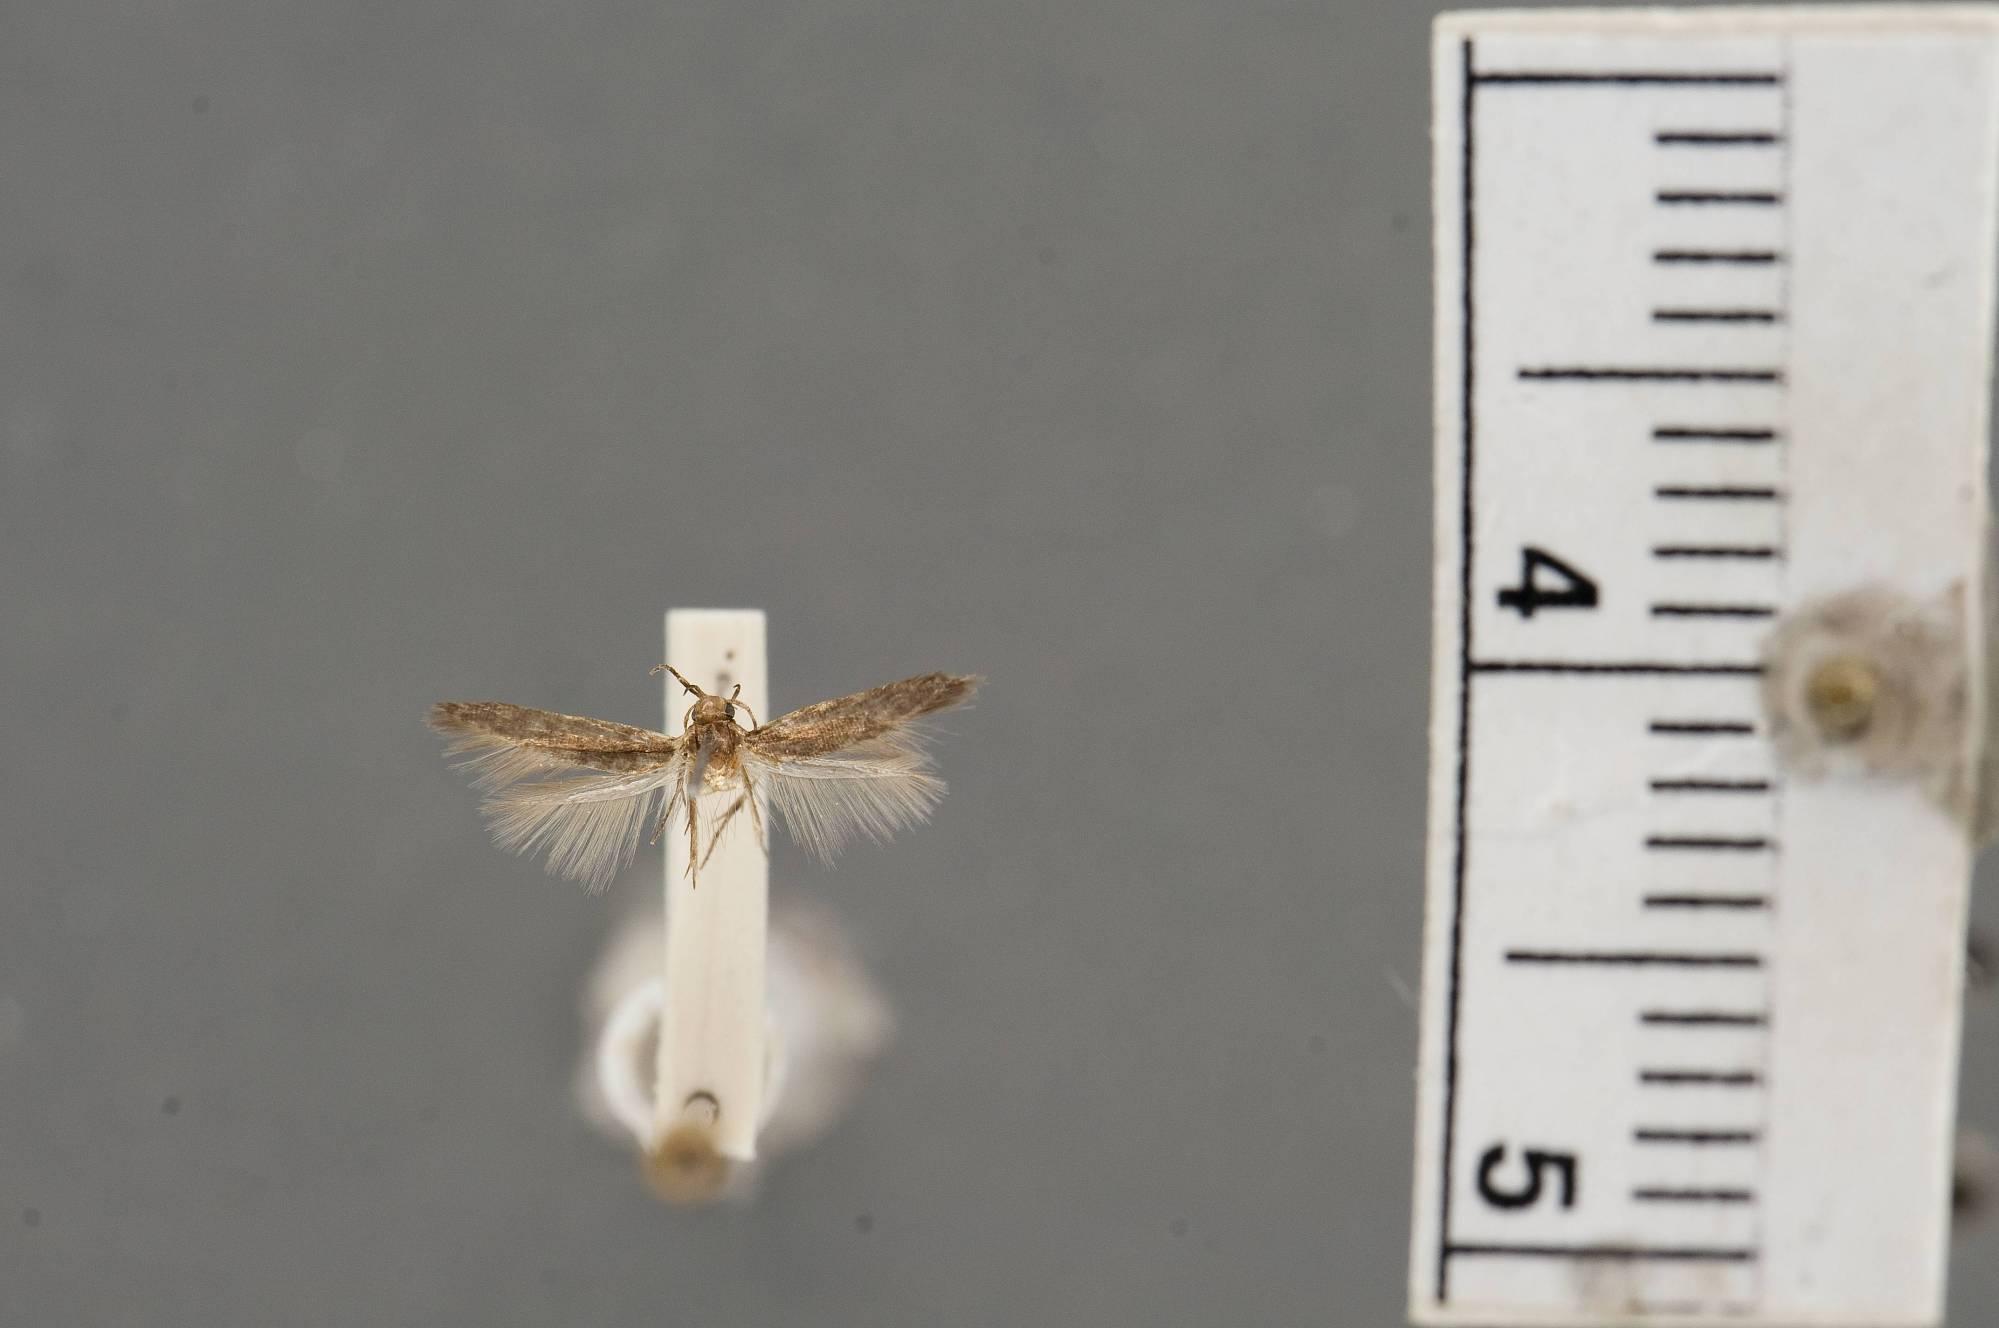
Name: Periploca repanda
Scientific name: Periploca repanda Hodges, 1978
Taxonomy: Animalia, Arthropoda, Insecta, Lepidoptera, Glossata, Cosmopterigidae, Chrysopeleiinae
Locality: Big Bend National Park, Chisos Mountains, Nugent Mt., Brewster, Texas, United States
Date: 4 Jun 1973